Gyanvapi Mosque

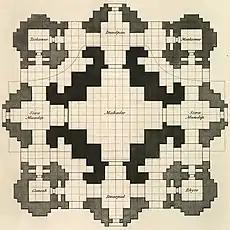
A conjectural reconstruction of the temple-plan by James Princep based on remnants and oral evidence of local Brahmins who probably derived from the "Kashikhand". The dotted line traces the compound of the Gyanvapi mosque. Desai finds the presence of mandapas suspect, as accounts of contemporaneous pilgrims did not mention of them;

The site originally had a Vishweshwar temple devoted to the Hindu deity Shiva. It was built by Todar Mal, a premier courtier and minister of Akbar, in conjunction with Narayana Bhatta, a pre-eminent Brahmin scholar of Banaras from Maharashtra, during the late 16th century.